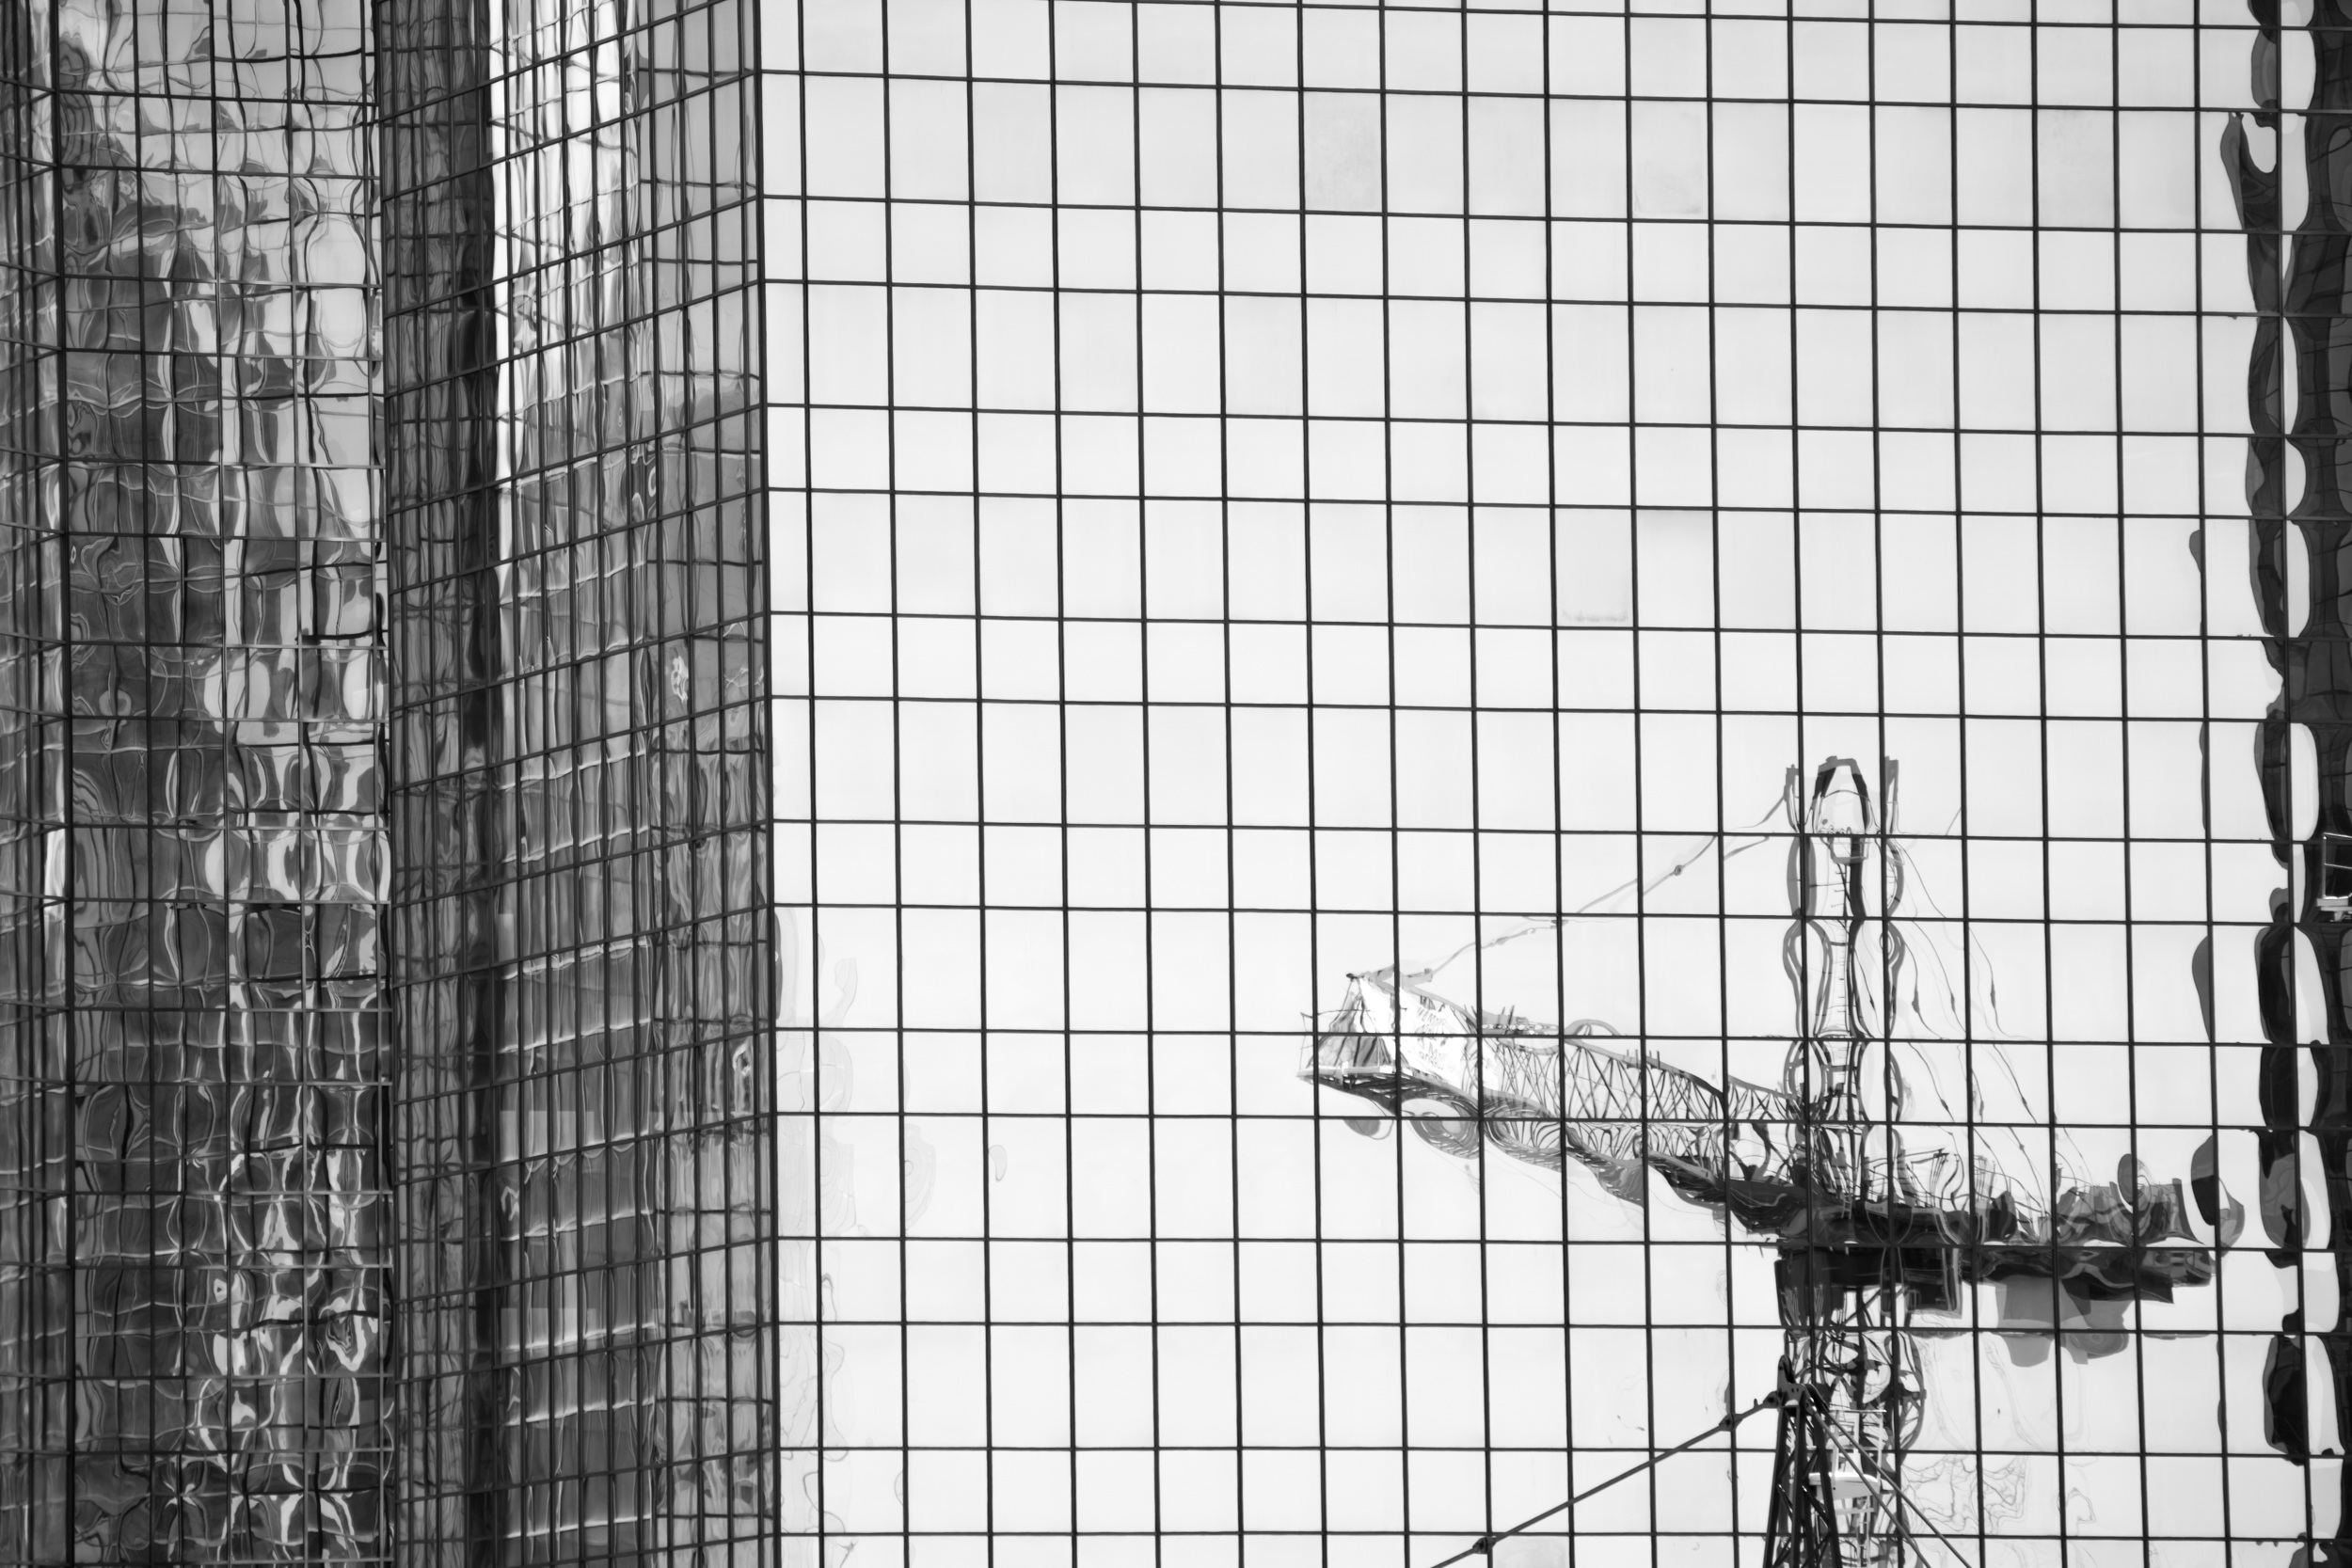
black and white, pattern, line, monochrome, cage, interior design, drawing, design, net, animal shelter, monochrome photography